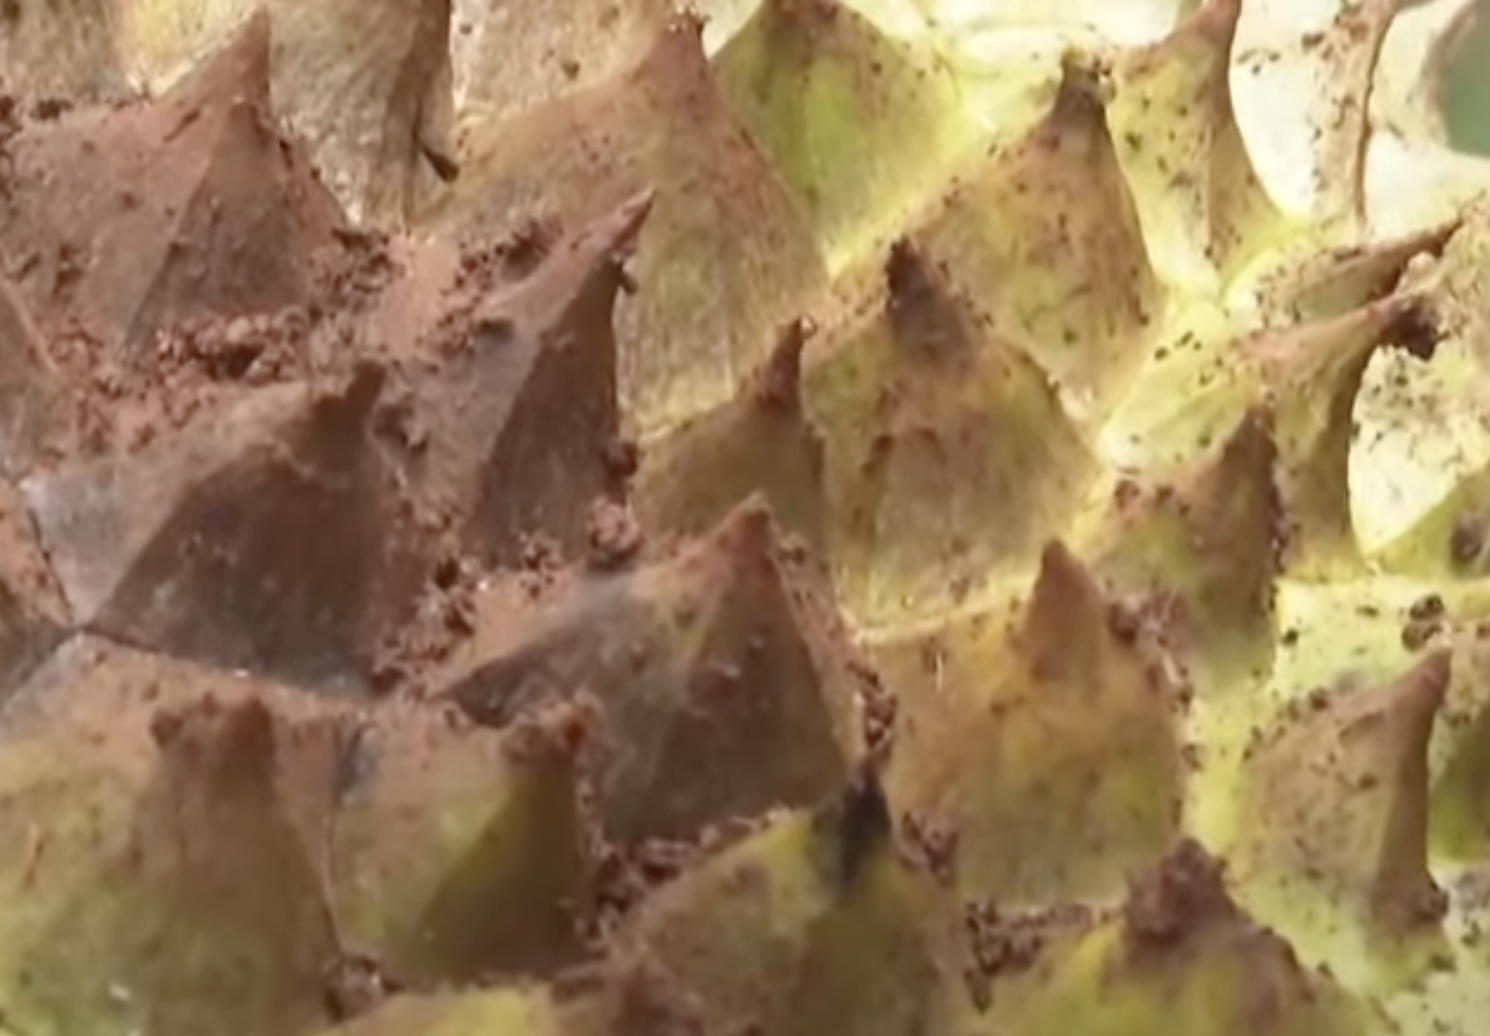
Label: fruit_rot